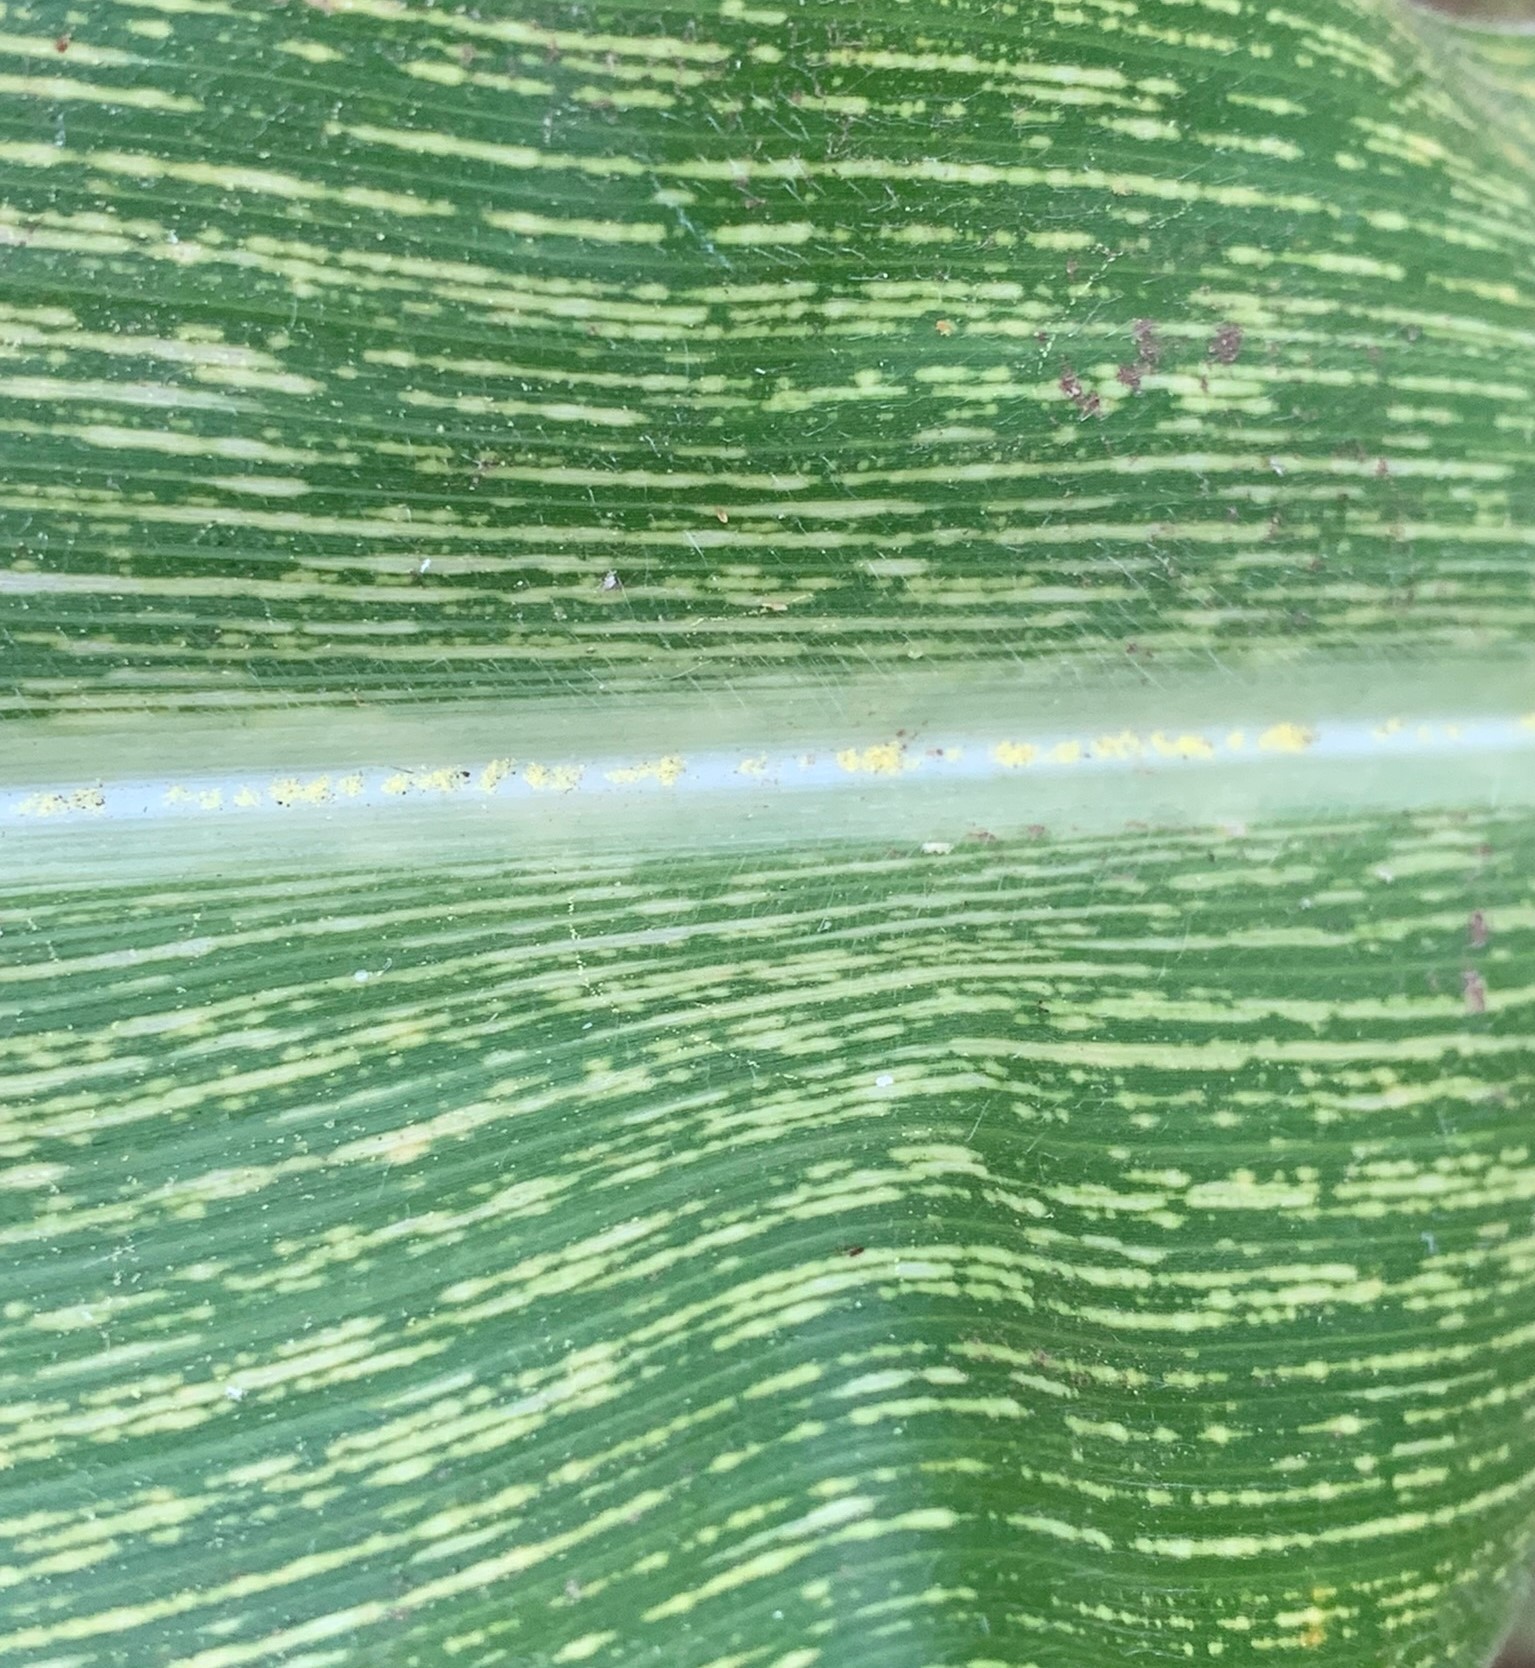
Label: MSV